Sungai Besi station

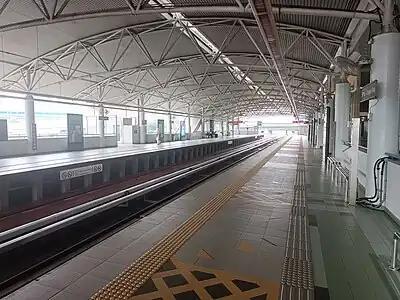
Platform of the Sungai Besi LRT Station

It was first opened in 1996, along with 17 other LRT stations along the LRT line. The principal styling of Sungai Besi LRT Station is similar to most other stations in the line, featuring multi-tiered roofs supported by latticed frames, and white plastered walls and pillars.